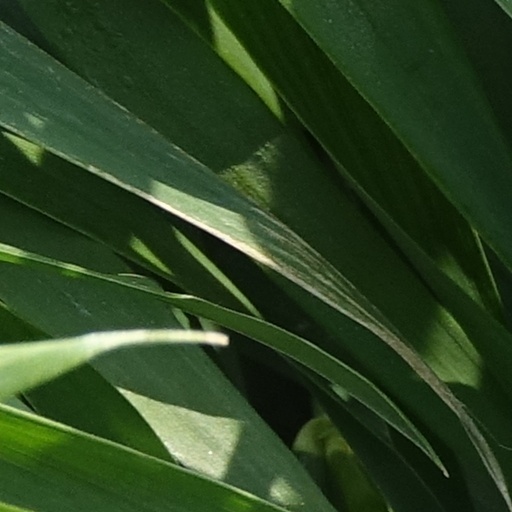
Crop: wheat